Alfred Waterhouse

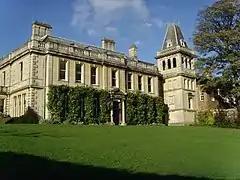
Goldney Hall, Bristol, Gloucestershire (1865–68), Italianate in style, a style rarely used by Waterhouse, though popular at the time, but he designed a French Renaissance style roof to the tower, clad in Bath stone

Wigan Free Library (now the Museum of Wigan Life) (1873–78), is Tudor in style, brick with stone dressings, included internal fittings. Its construction was funded by mill owner Thomas Taylor. The building cost £9,955. It was built by the firm of Hughes of Liverpool; the heating and ventilation was by G.N. Haden and D.O. Boyd; the stone carving was by Earp & Co.; the window glass was by F.T. Odell; chimney-pieces were made by the Hopton Wood Stone Co.; internal decoration was by R. Pollitt; furniture and fittings were made by G. Goodall & Co.; decorative iron work was made by R. Jones and Hart Son Peard & Co.